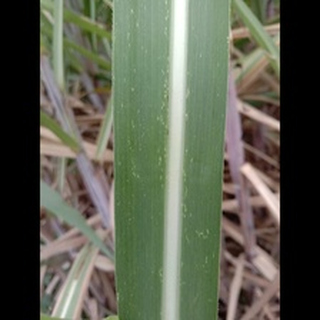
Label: sugarcane_mosaic